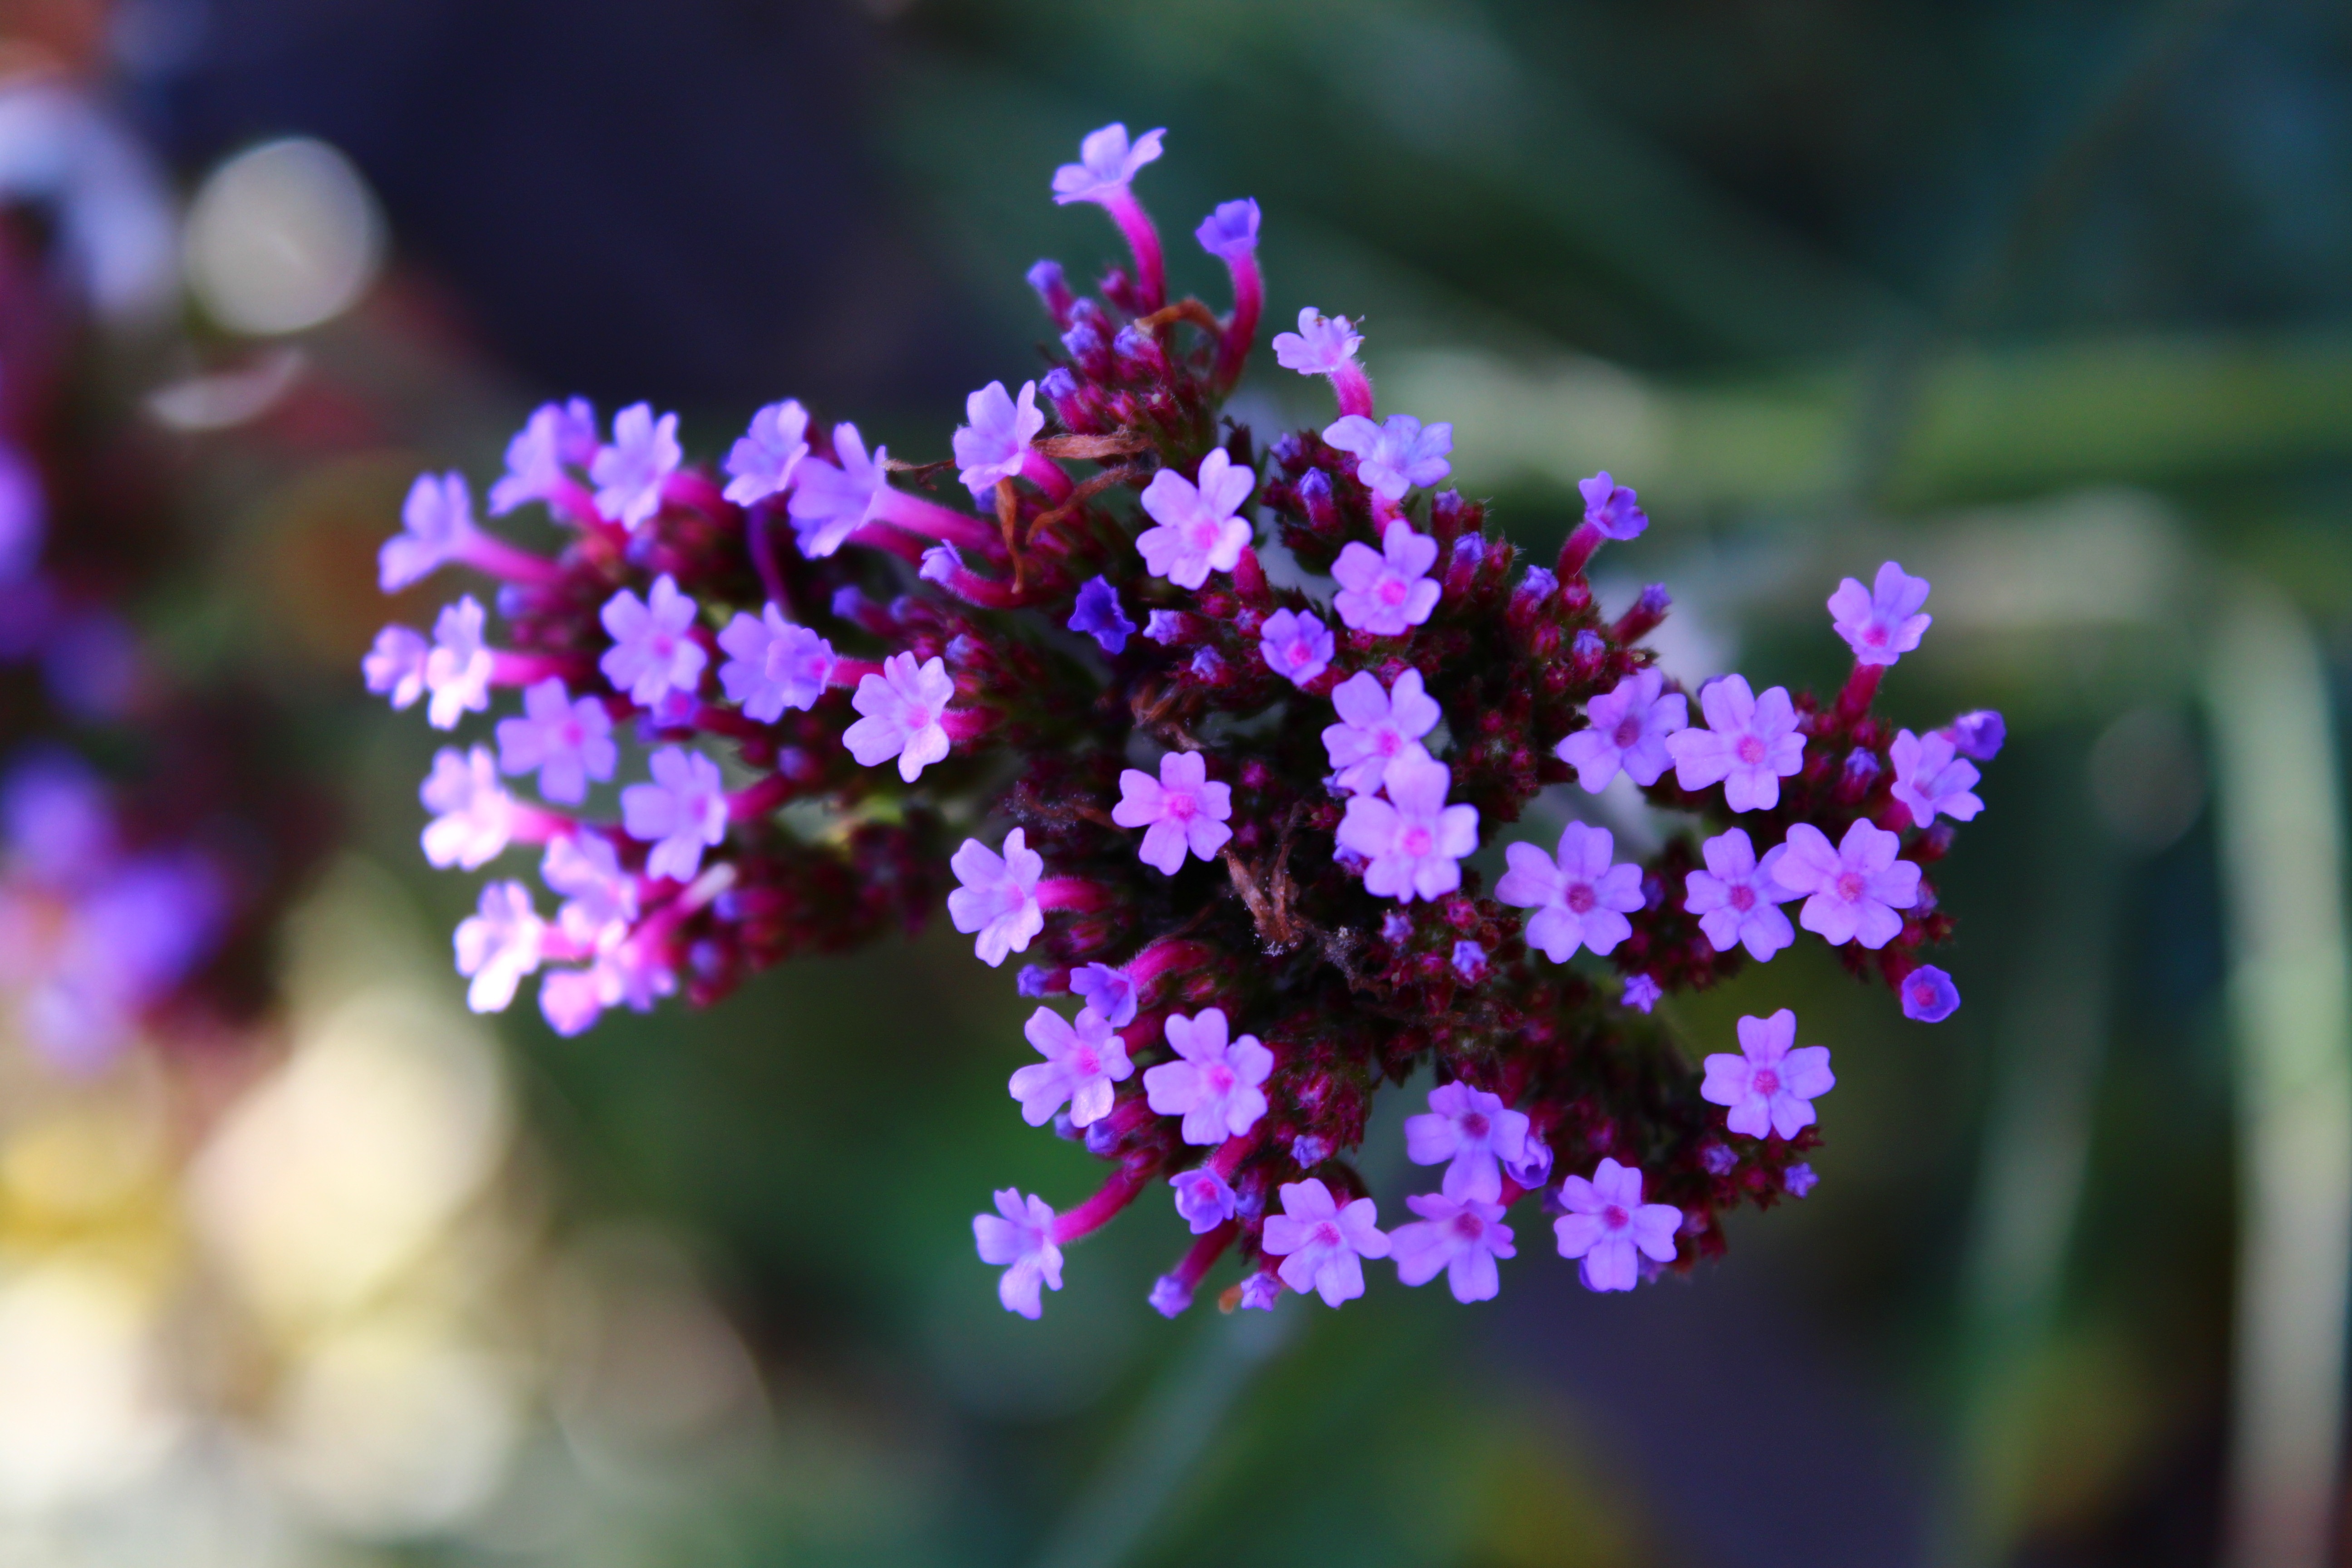
nature, blossom, plant, flower, purple, petal, botany, flora, wildflower, macro photography, flowering plant, verbena family, annual plant, land plant